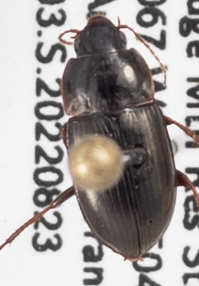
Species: Amara quenseli
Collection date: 2022-08-23
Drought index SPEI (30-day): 0.47
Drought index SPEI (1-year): -0.62
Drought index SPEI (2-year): -0.54